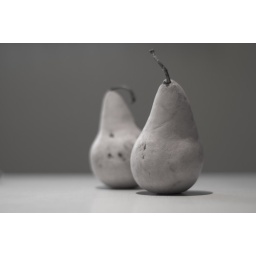
These were in my mother's fruit basket They were too pretty to eat and begged to be photographed.